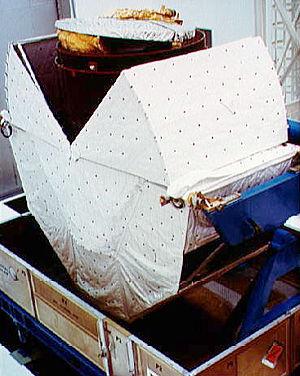
Anik est le nom d'une série de satellites canadiens de communications intérieures à usage commercial.